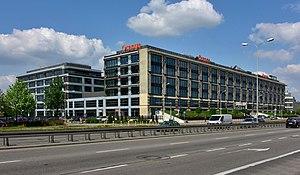
Orange Pologne, née de la fusion de Telekomunikacja Polska et PTK Centertel, est une entreprise polonaise de télécommunications filiale du groupe français Orange. Elle employait lors de son acquisition près de 50 000 personnes puis 33 000 personnes environ en 2006 et 16 000 personnes en 2014.